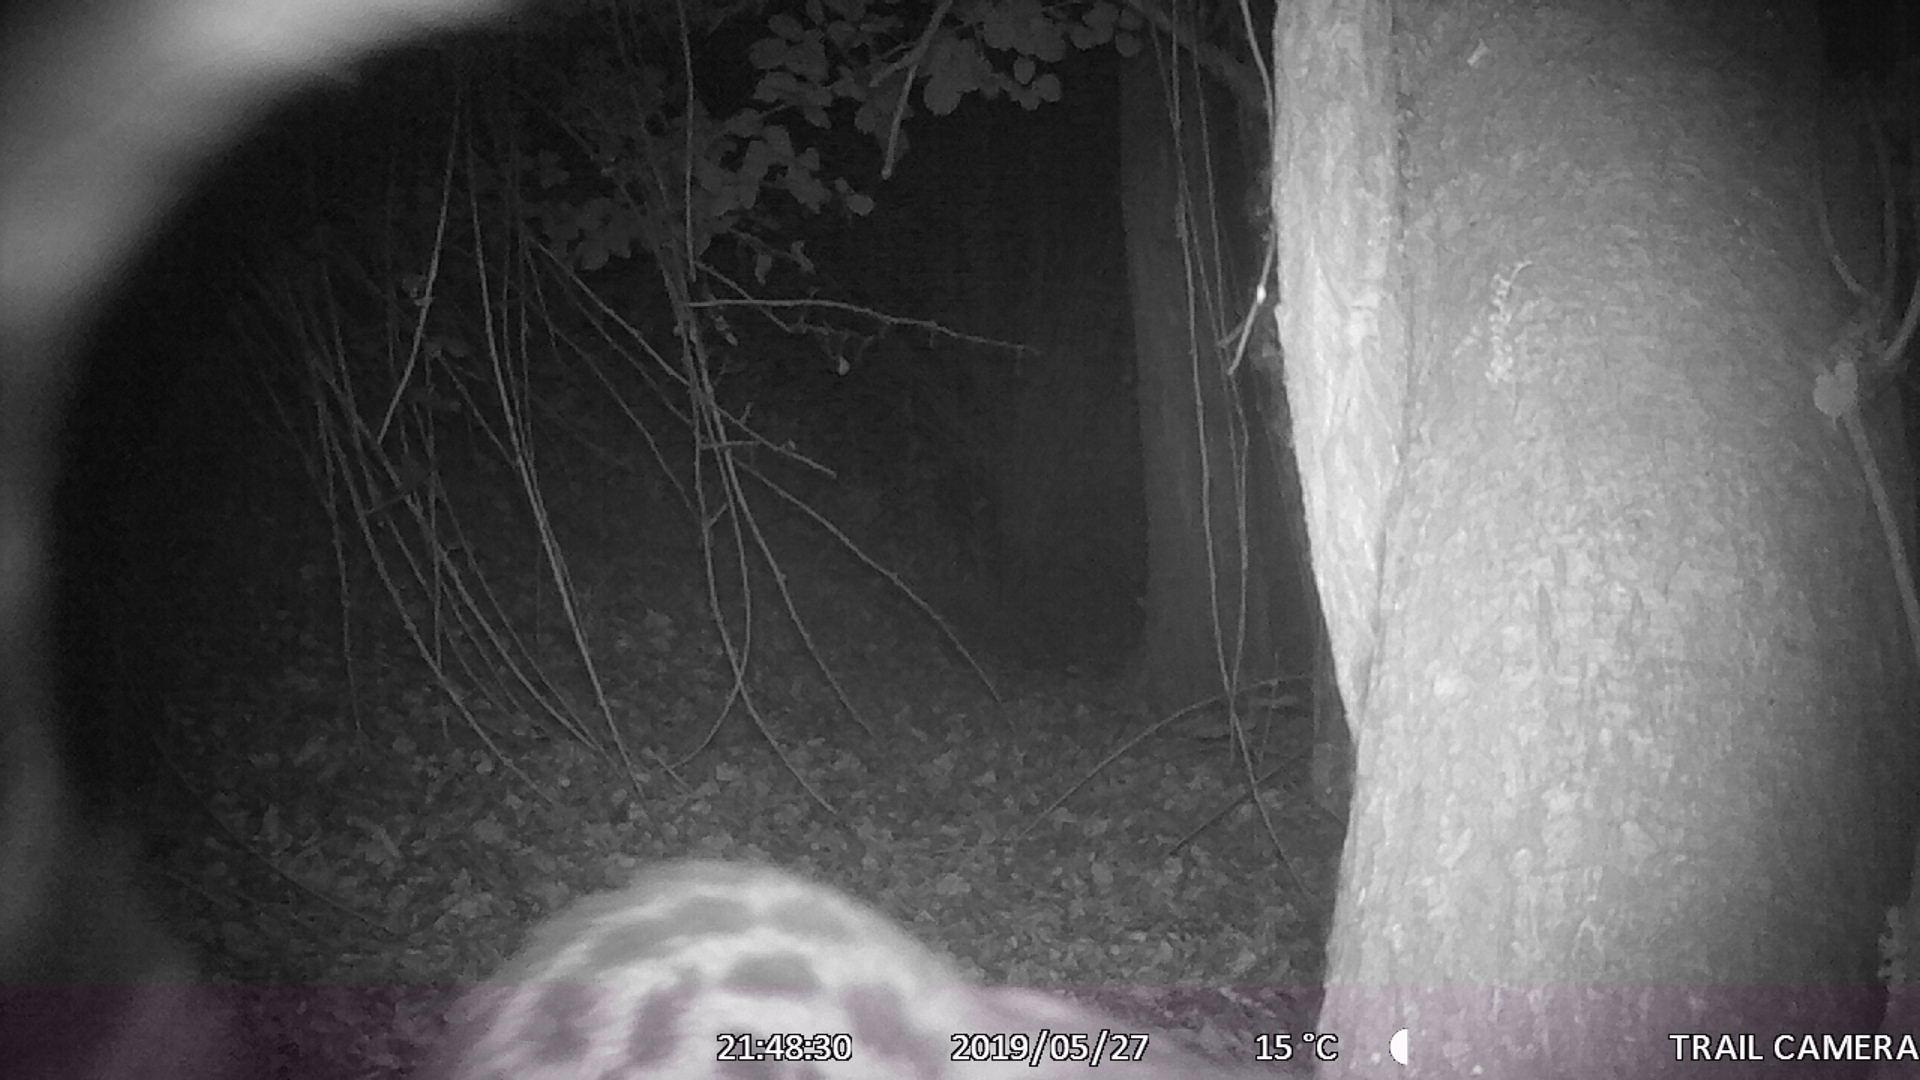
Species: Genetta genetta